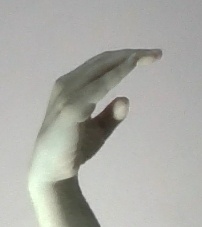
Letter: jeem